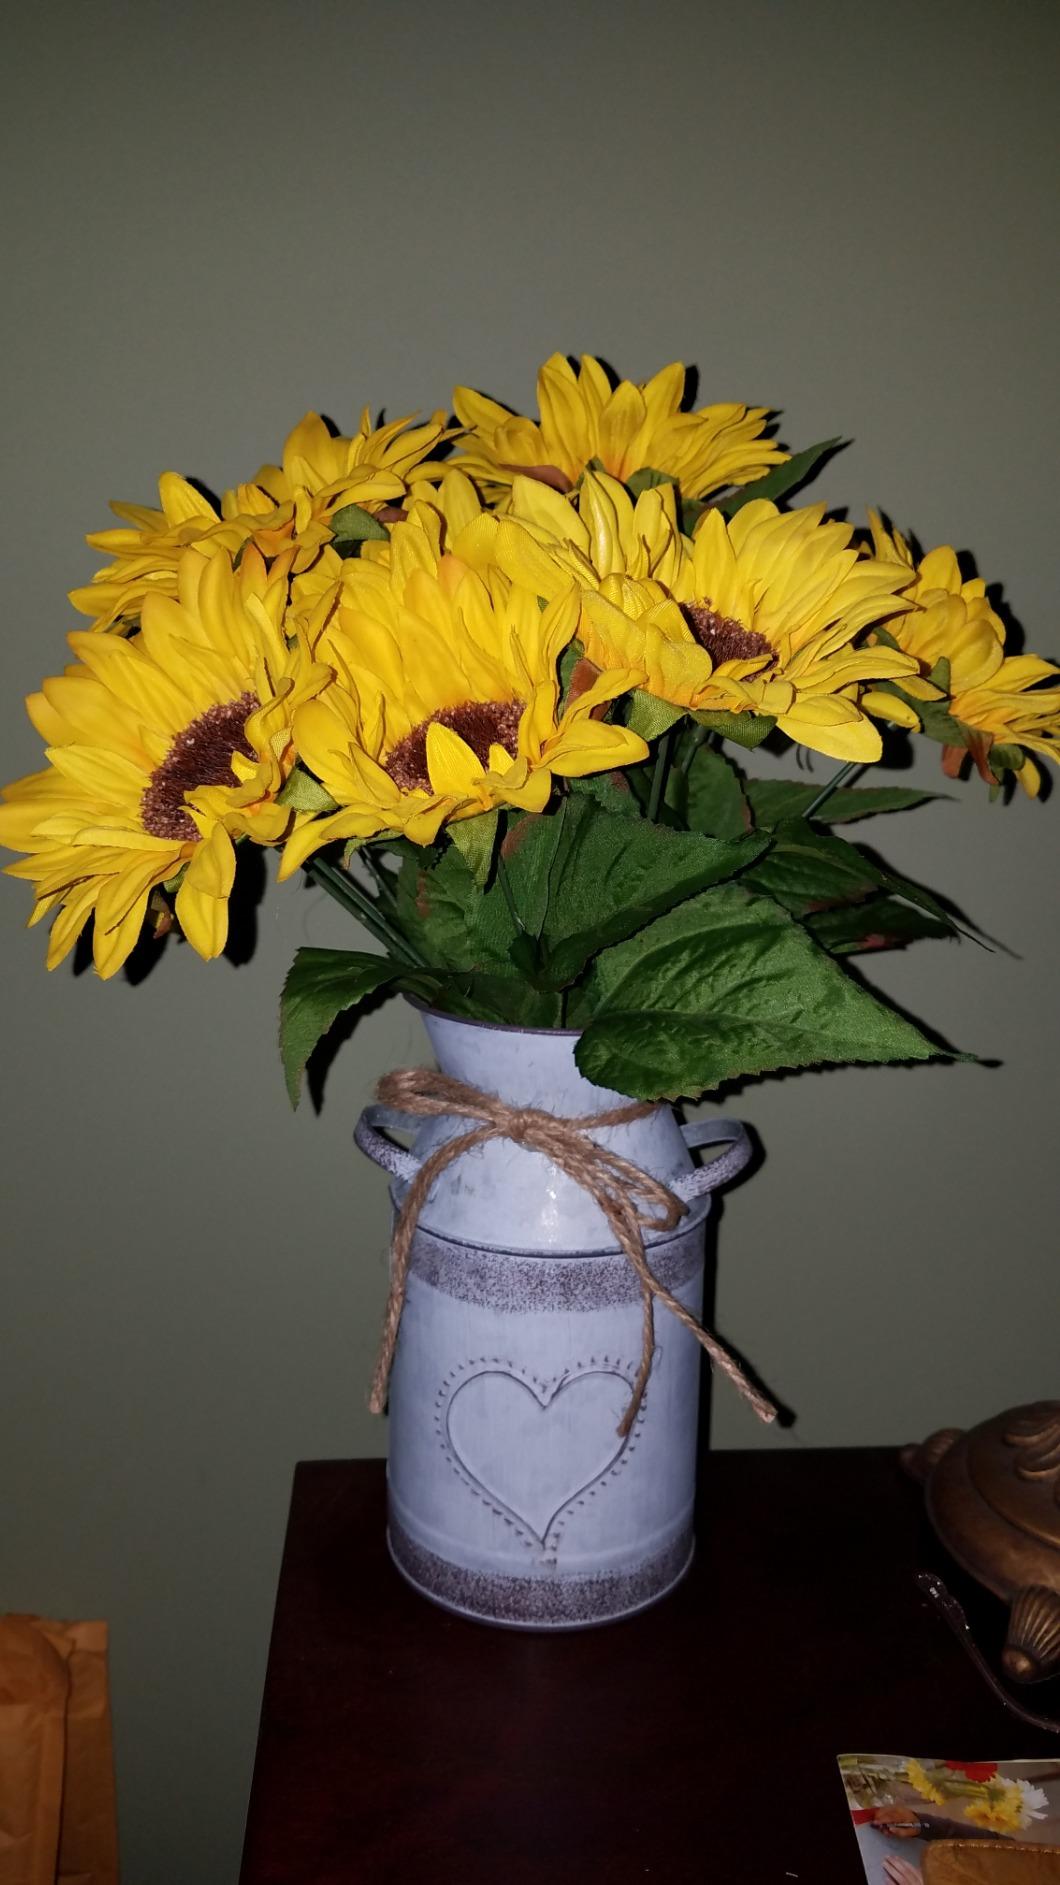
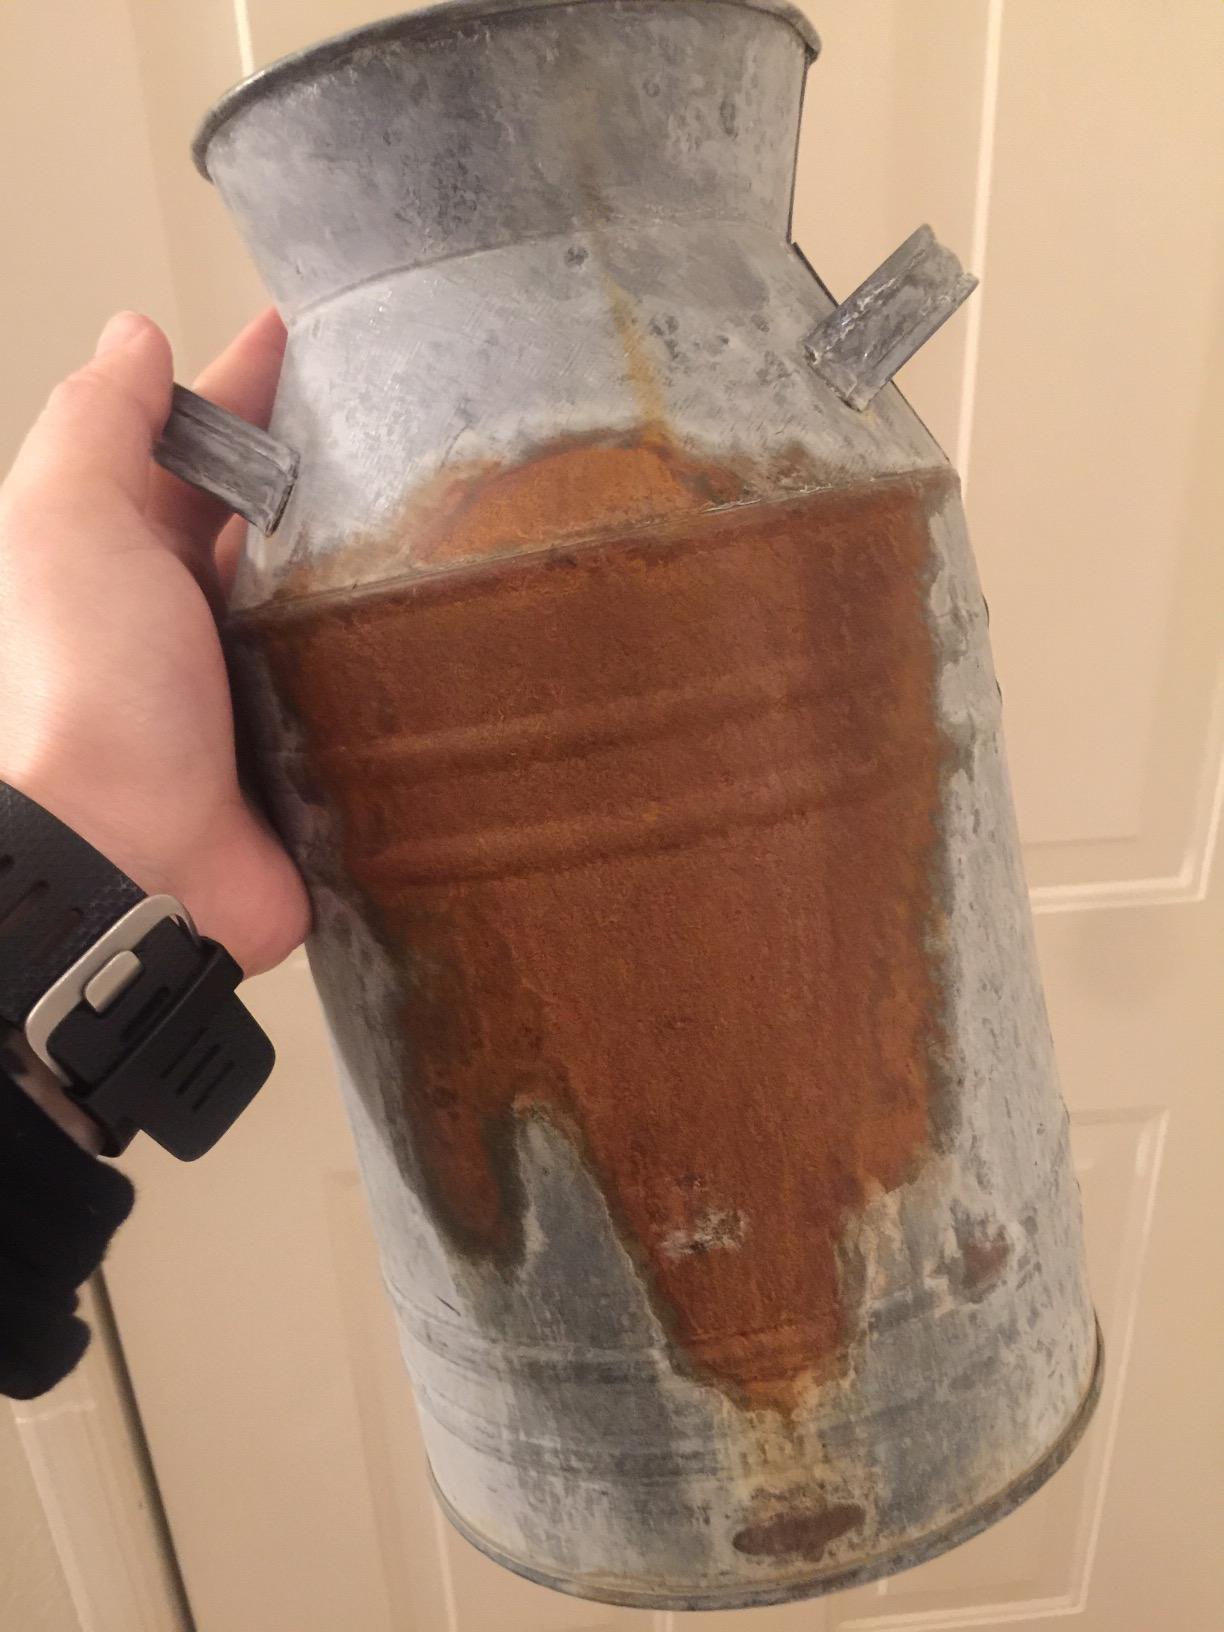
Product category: vase
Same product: no